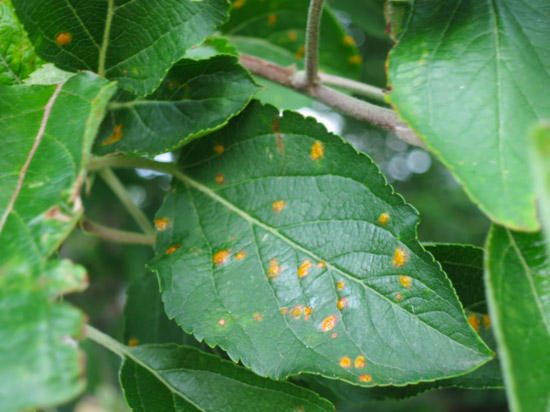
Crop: apple
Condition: rust